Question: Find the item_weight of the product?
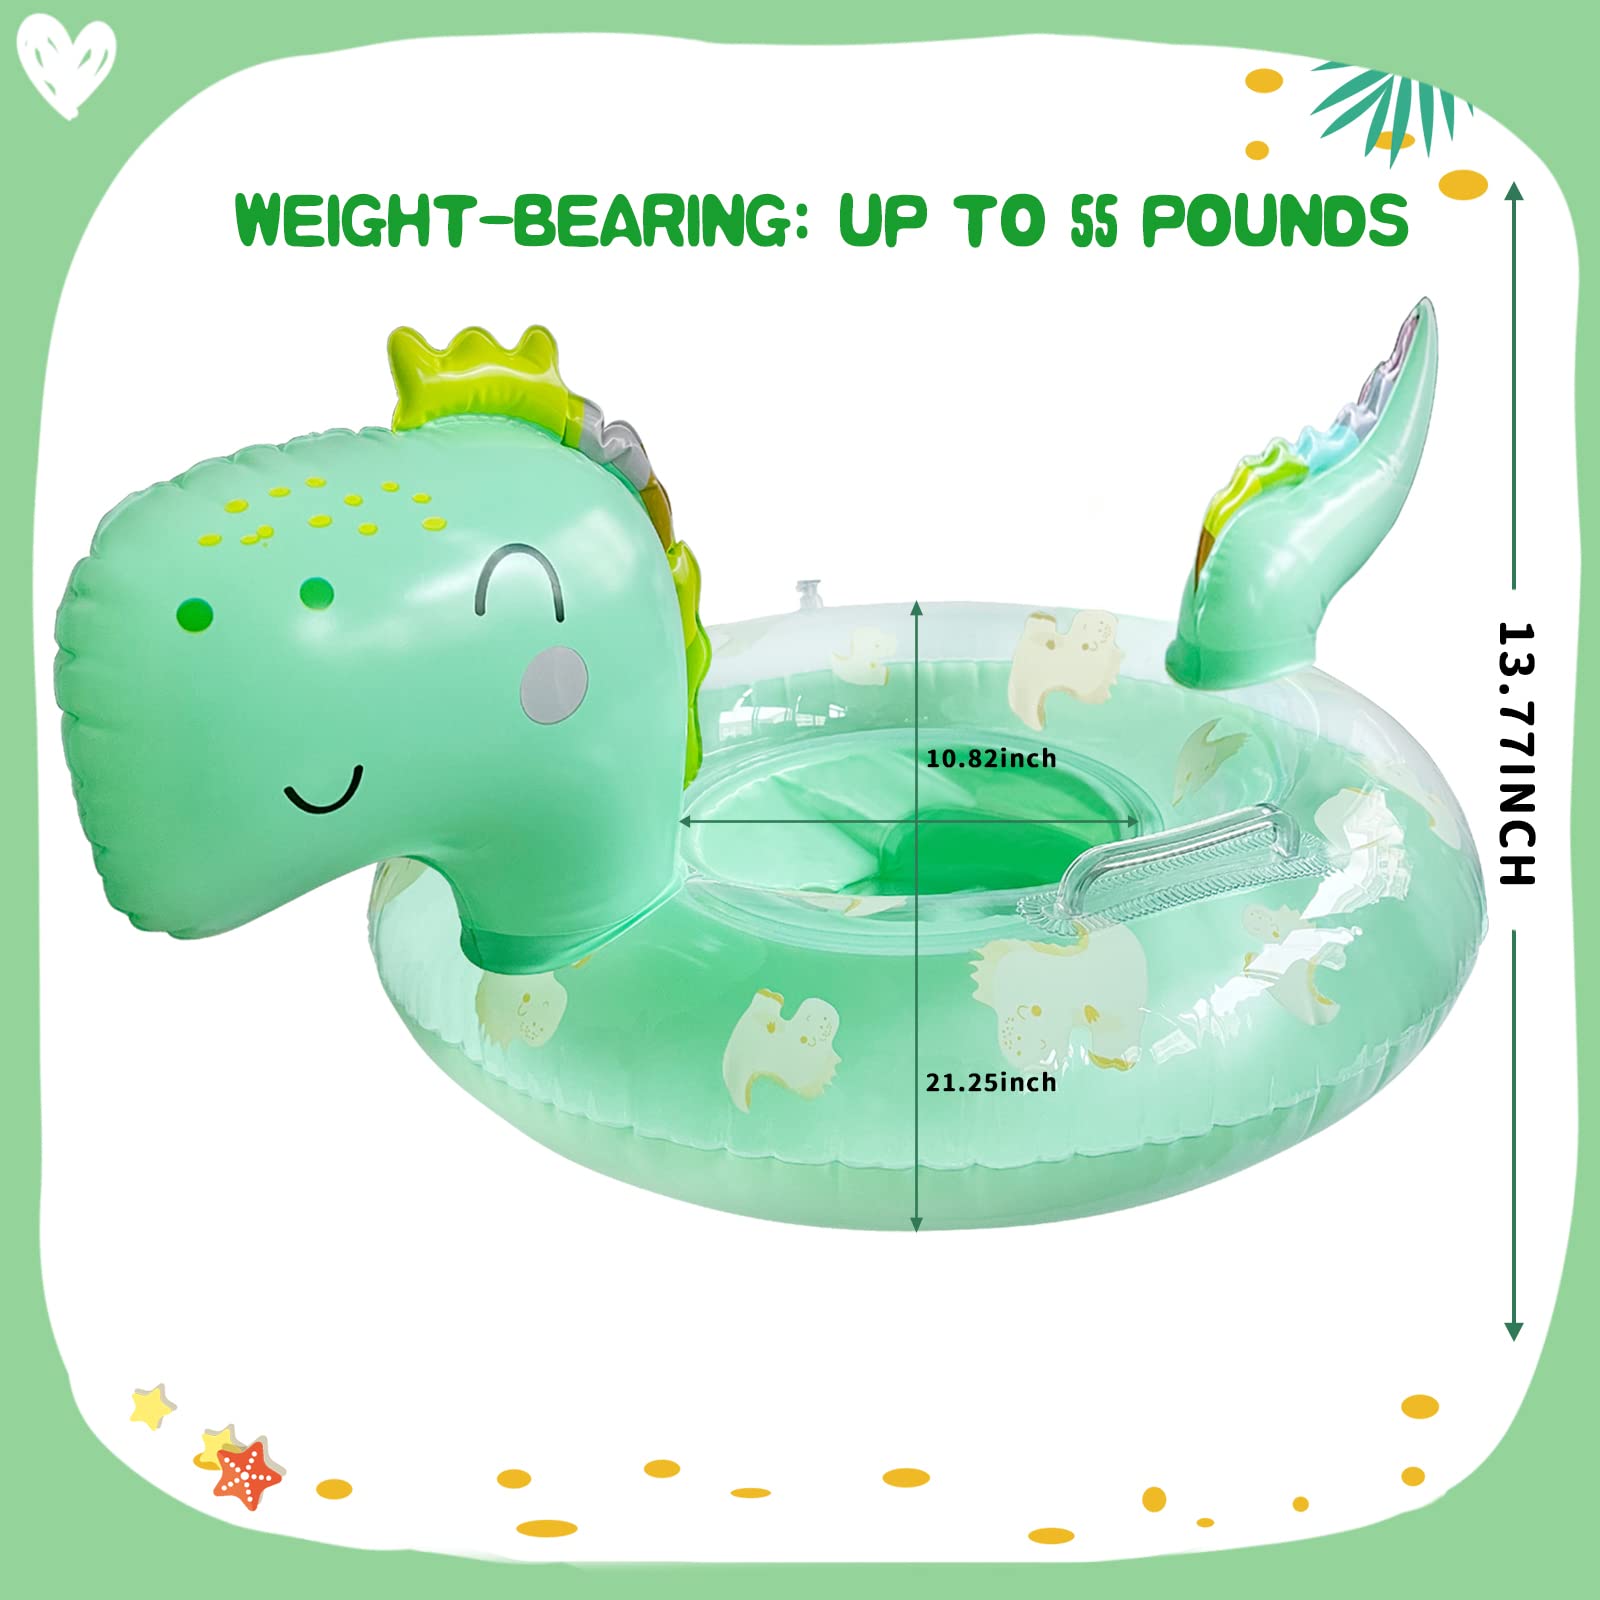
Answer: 55.0 pound